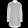
Label: Coat